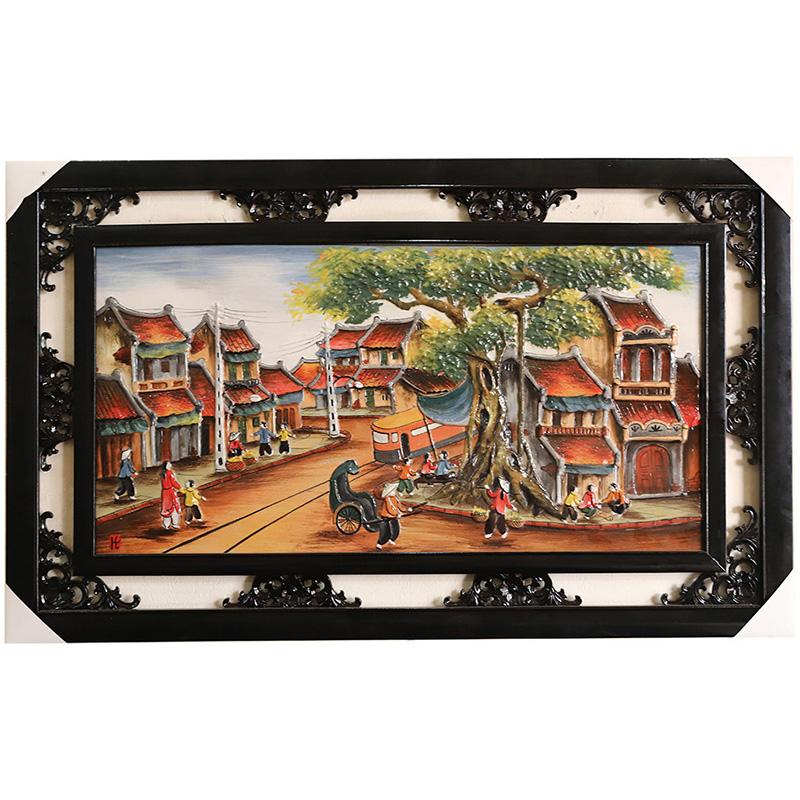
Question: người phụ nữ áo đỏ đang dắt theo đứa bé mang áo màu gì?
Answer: người phụ nữ dắt theo đứa bé mang áo vàng